Come Into the Garden, Maud (play)

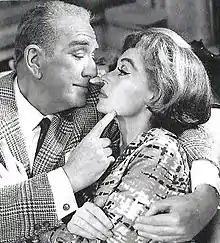
middle aged white man wearing a neat houndstooth jacket, tie and cufflinks, with a crew cut, in embrace with elegant white woman of similar age

Come Into the Garden, Maud is a comedy, one of the trilogy of plays by Noël Coward known collectively as "Suite in Three Keys". The other two, "A Song at Twilight" and "Shadows of the Evening" are more serious in tone. All three plays are set in the same suite in a luxury hotel in Switzerland.